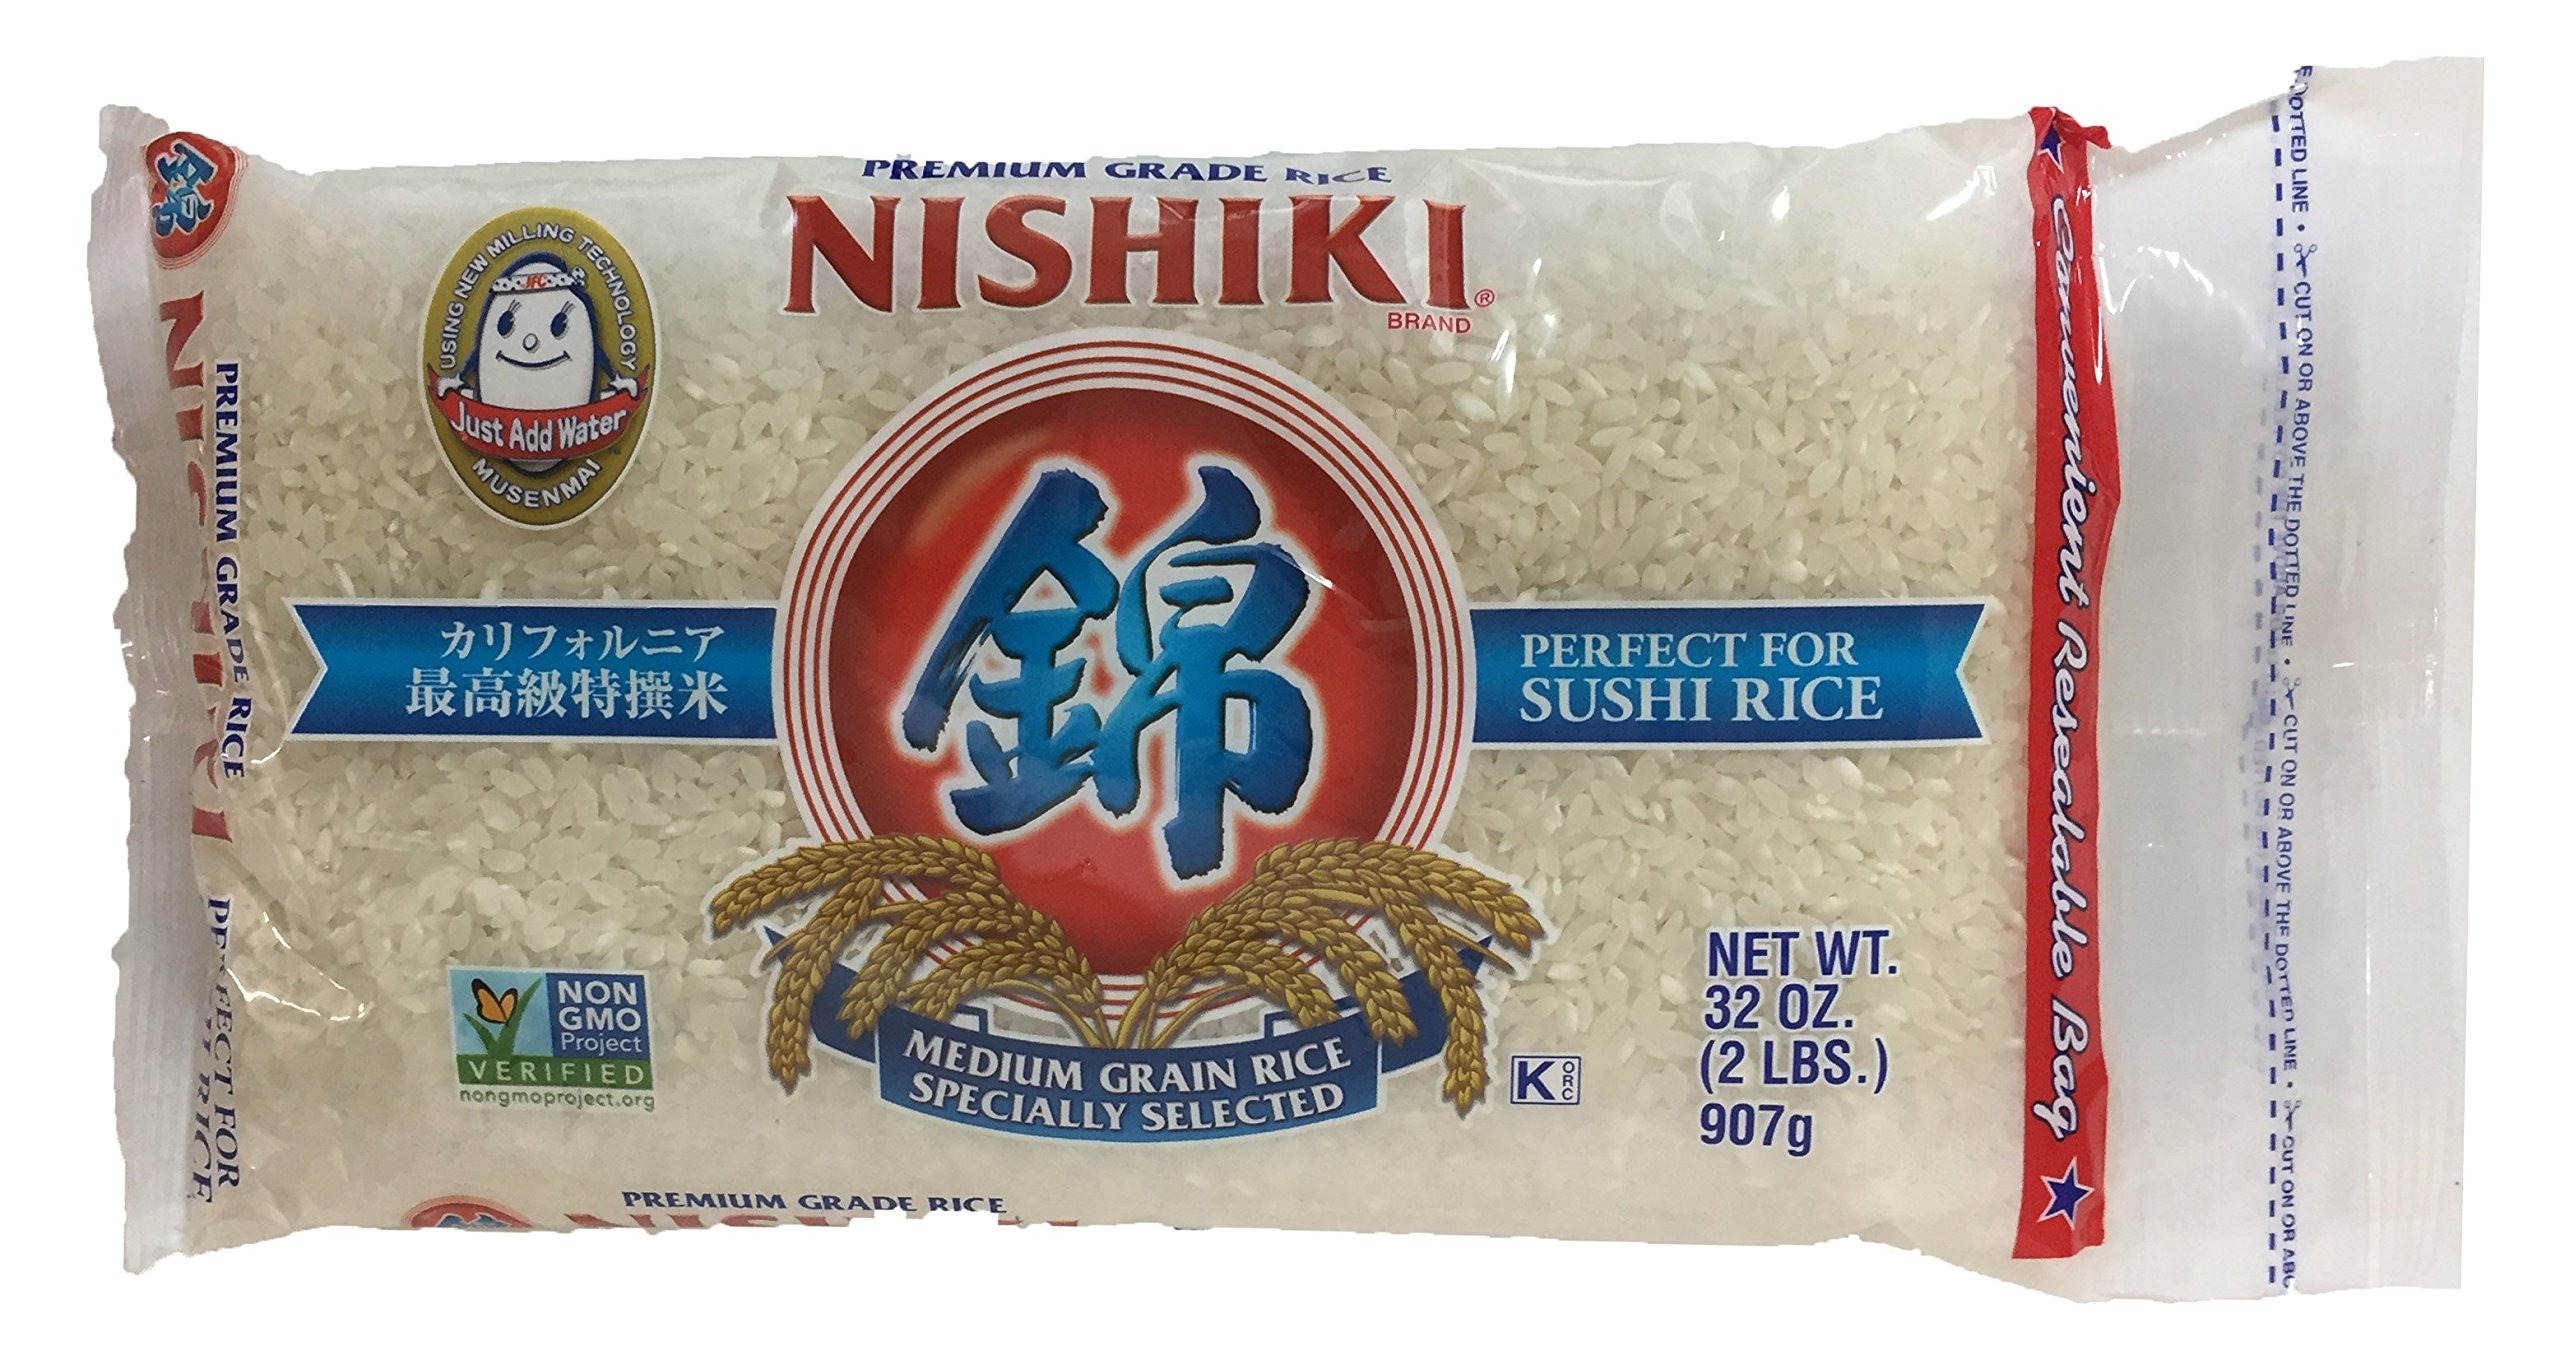
Item Name: 3 Set - Nishiki Premium Grade Sushi Rice 2lbs Bag
Bullet Point 1: Premium Grade Medium Grain Rice
Bullet Point 2: Perfect for Sushi
Bullet Point 3: NON GMO
Bullet Point 4: Refer to Product Images for Details
Product Description: 1
Value: 3.0
Unit: Count

Price: 10.53